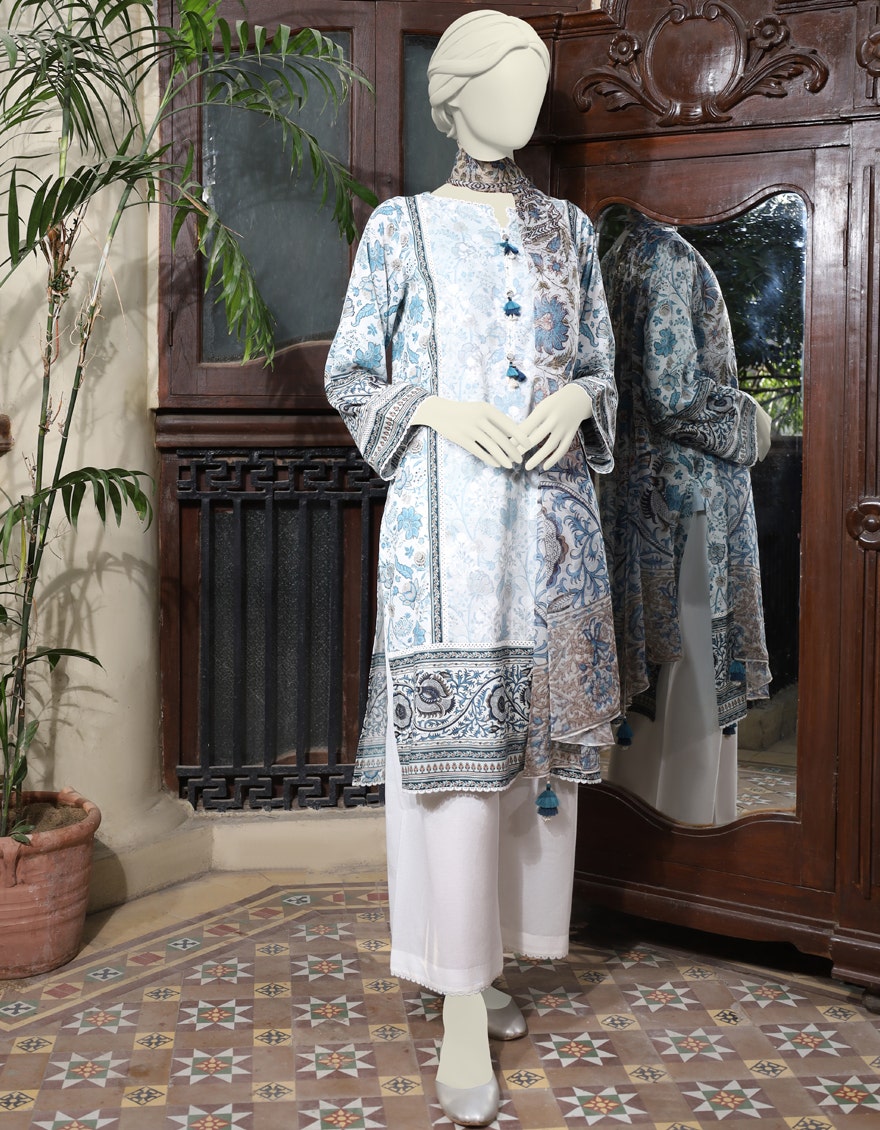
blue and white embroidered tunic with dup